Cork City F.C.

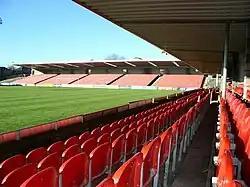
Cork City returned to Turners Cross in 1996

At the start of the 1995/96 season Rob Hindmarch took the reins, but the club was in trouble. With the stadium dragging it under, the receiver was called in and the club left 'homeless'. Efforts to save the situation saw a new board installed and a move back to Turners Cross. With limited funds, Hindmarch had skimmed along but relegation still threatened, and an FAI Cup exit saw Dave Barry appointed. The team managed a ninth-place finish in the league, and for the first time in five years City lost the Munster Cup – to Waterford junior side Waterford Crystal.